Railway coupling

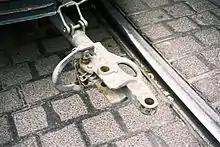
Albert coupler on a European tram

To avoid safety issues, Karl Albert, then director at the Krefeld Tramway, developed the Albert coupler during 1921. The Albert coupler was created as a key and slot coupler with two pins. Vehicles to be coupled were pushed together, both couplings moving to the same side. One pin was inserted, then the vehicles were pulled to straighten the coupling and the other pin inserted. This operation required less exact shunting. Due to the single-piece design, only minimal slack was possible. The system became quite popular with tram systems and narrow gauge lines.